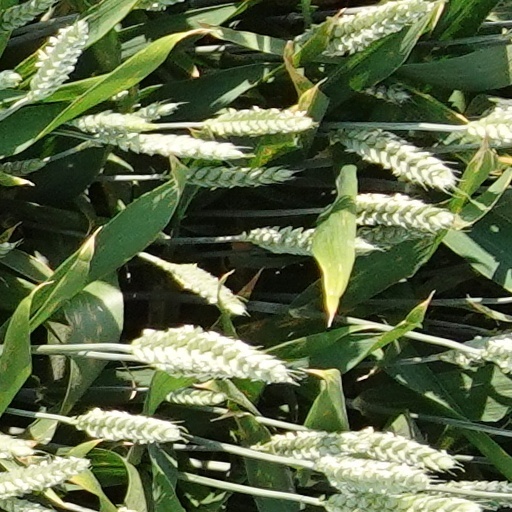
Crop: wheat